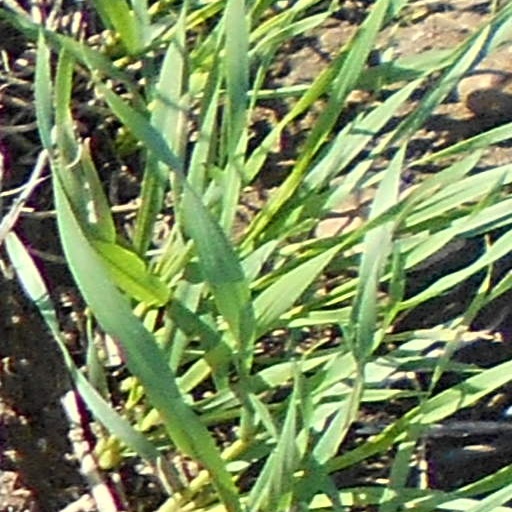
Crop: wheat